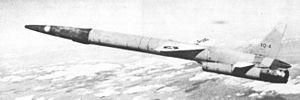
Le Rolls-Royce RB.82 Soar, aussi désigné par le Ministry of Supply RSr., était un petit turboréacteur jetable britannique à flux axial pour missiles de croisière, utilisé et construit par Rolls-Royce Limited dans les années 1950.